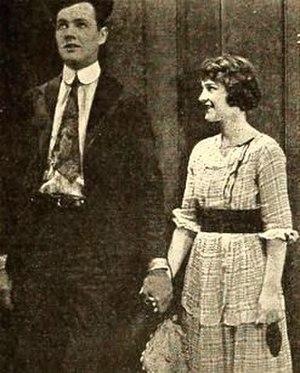
Les Caprices de la fortune est un film muet américain de 1919, réalisé par Jerome Storm,